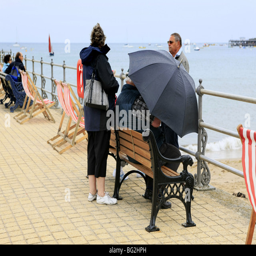
people sitting on seats at the seaside using an umbrella to shelter from the wind and rain